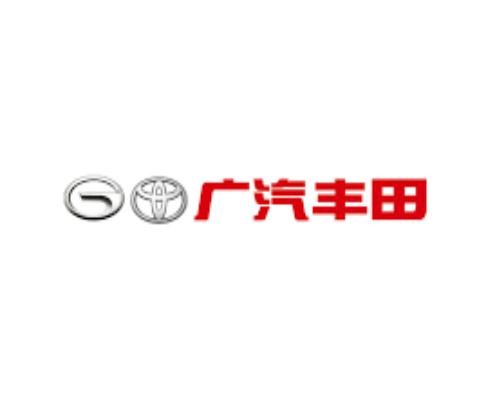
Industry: Transportation